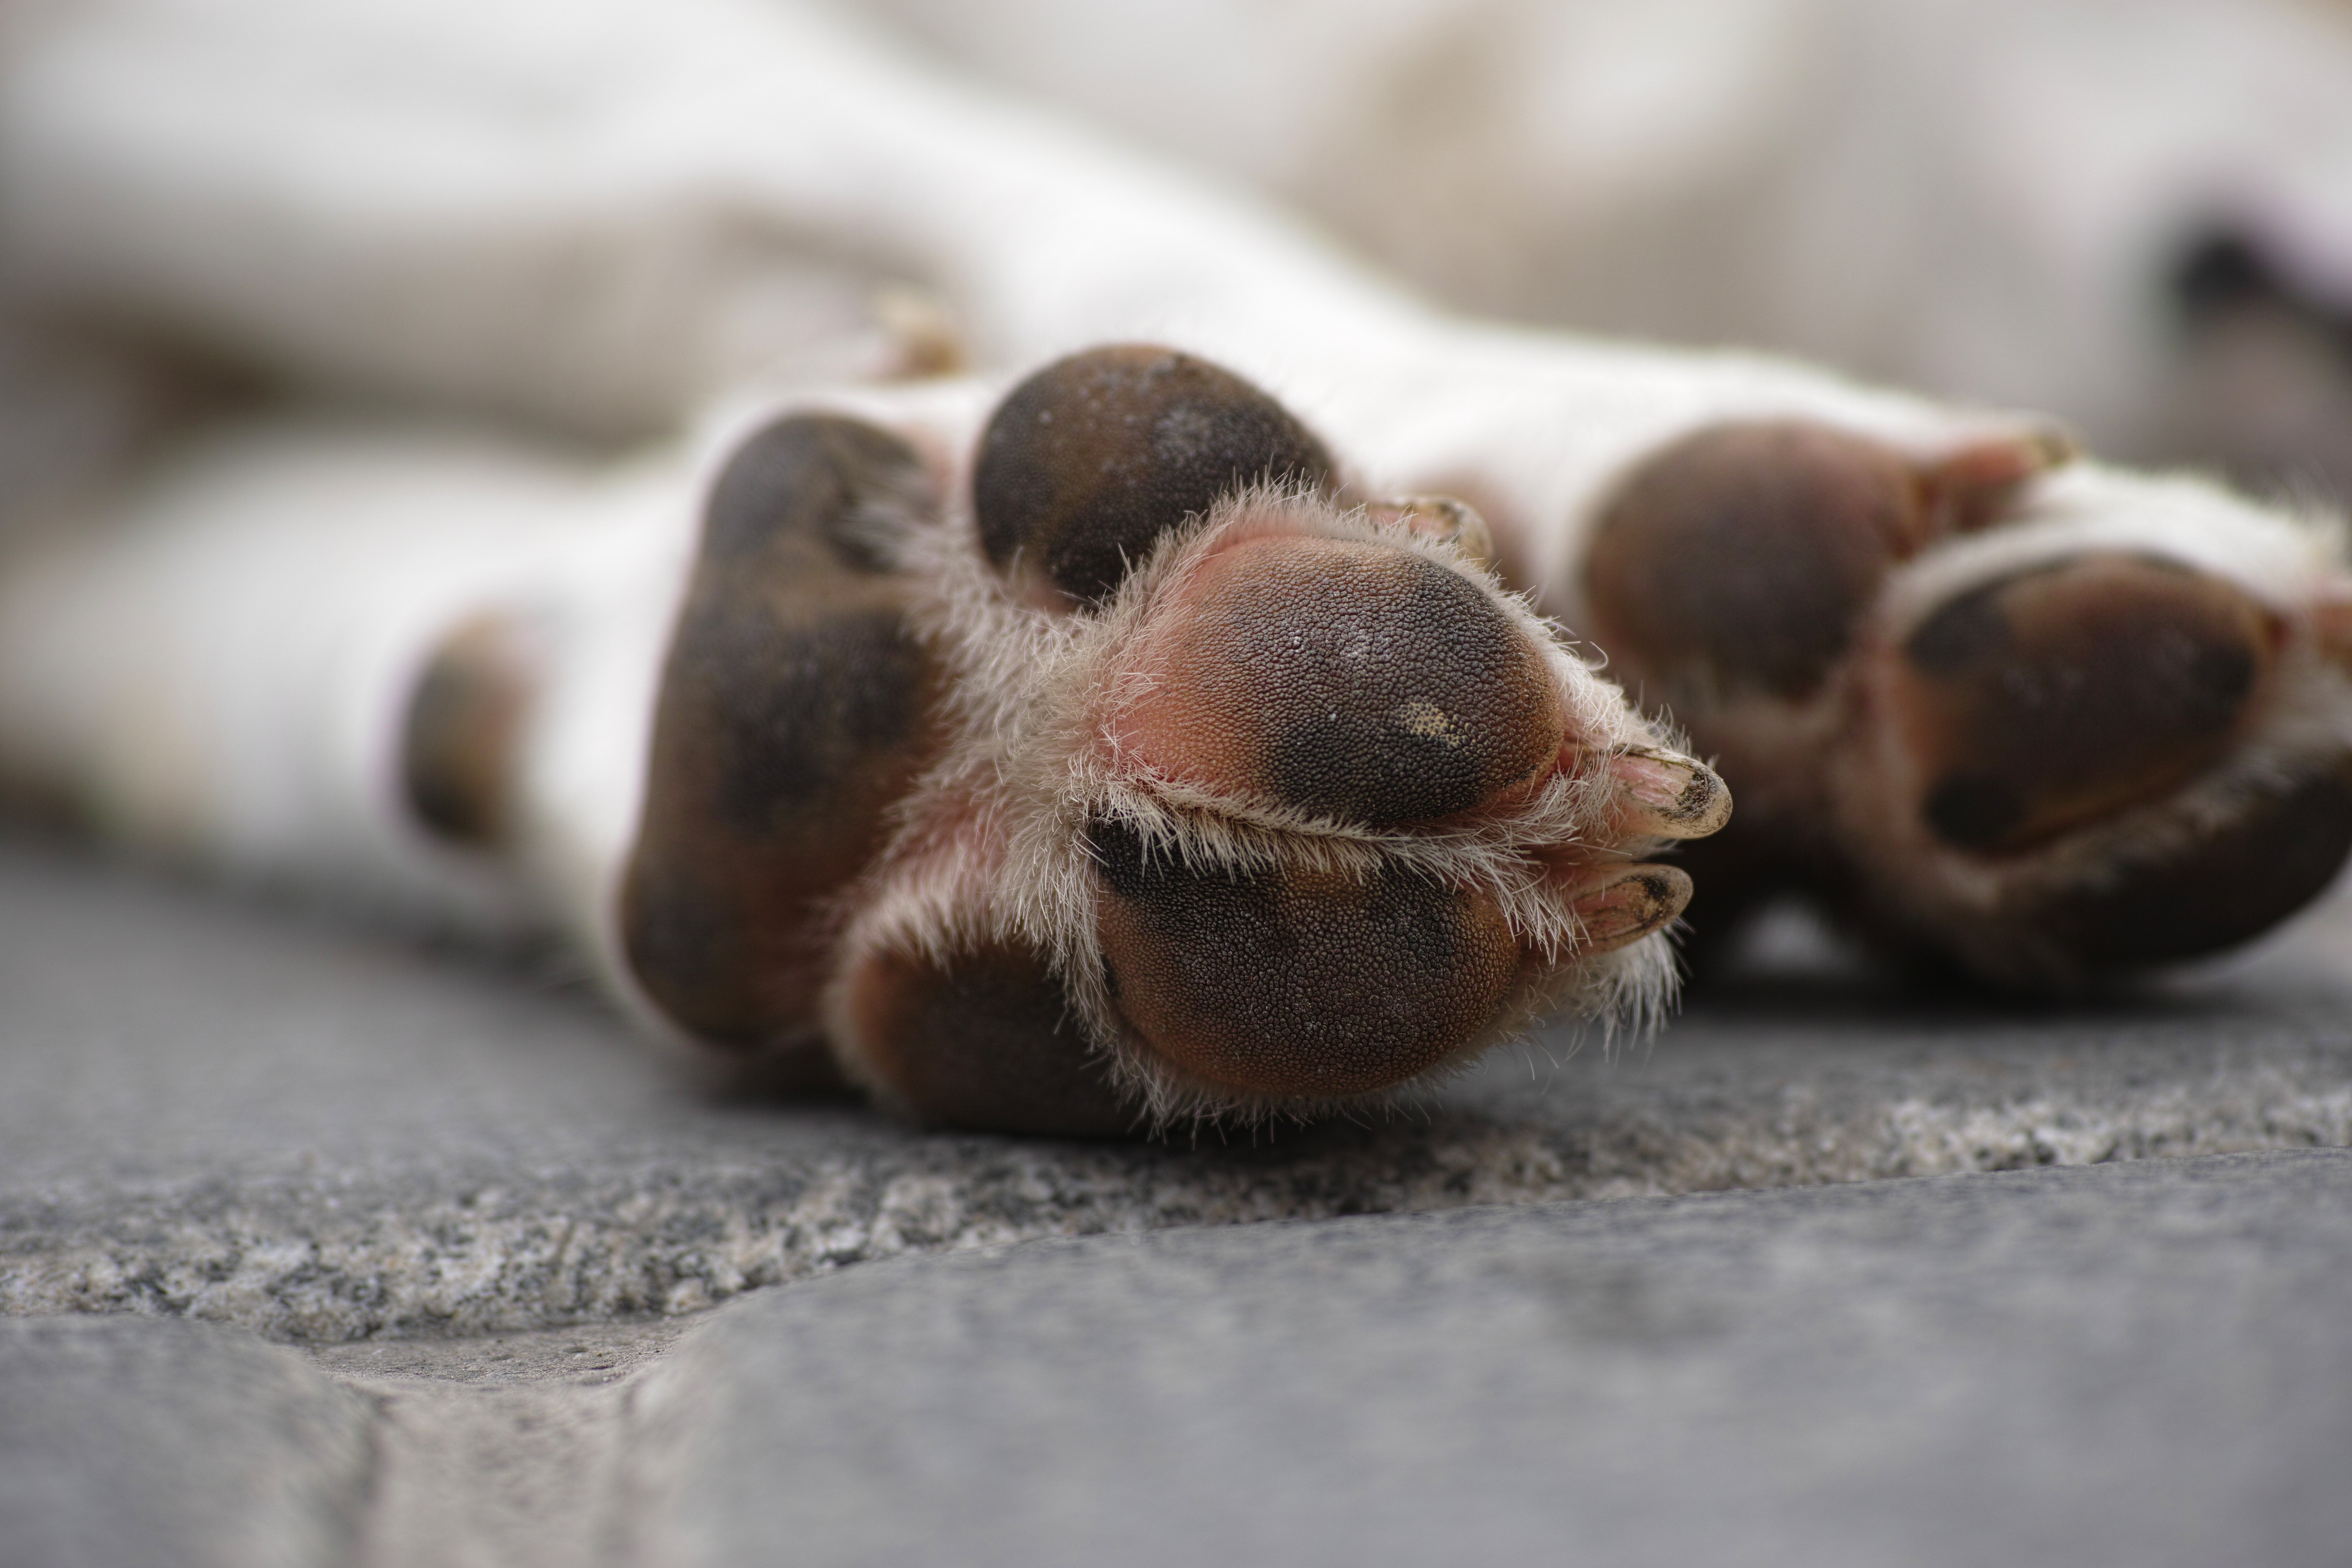
dog, ache, avenue, talon, tired, pets, emotion, animal, dead, life, puppy, nobody, foot, sleep, death, macro, closeup